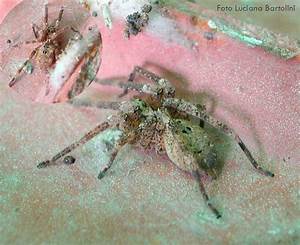
Label: spider